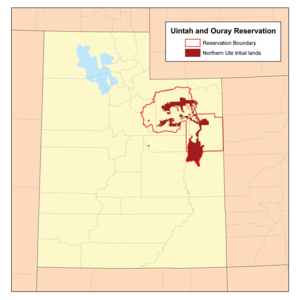
Uintah and Ouray réserve indienne américaine de la tribu des Utes située en Utah. Elle est située dans le nord - est de l' Utah, aux États-Unis. C'est la patrie de la tribu indienne Ute et la plus grande des trois réserves indiennes habitées par des membres de la tribu Ute d' amérindiens.